Lawrence Sterne Stevens

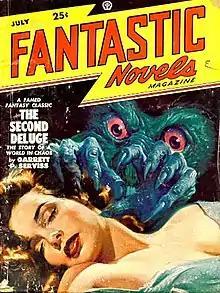
Fantastic Novels, July 1948, cover illustration by New Publications / Lawrence Sterne Stevens

Born to the Reverend Lawrence Sterne Stevens, M.A., Rector of the Zion Protestant Episcopal Church and Kate Stevens, he was the youngest of seven.